Neonatal intensive care unit

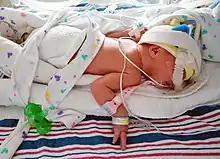
Premature infant in the NICU at McMaster Children's Hospital

Over the last 10 years or so, SCBUs have become much more "parent-friendly", encouraging maximum involvement with the babies. Routine gowns and masks are gone and parents are encouraged to help with care as much as possible. Cuddling and skin-to-skin contact, also known as kangaroo care, are seen as beneficial for all but the frailest (very tiny babies are exhausted by the stimulus of being handled; or larger critically ill infants). Less stressful ways of delivering high-technology medicine to tiny patients have been devised: sensors to measure blood oxygen levels through the skin, for example; and ways of reducing the amount of blood taken for tests.